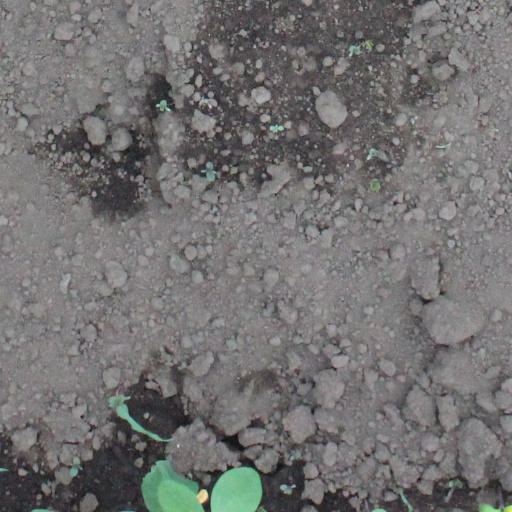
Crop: soybean